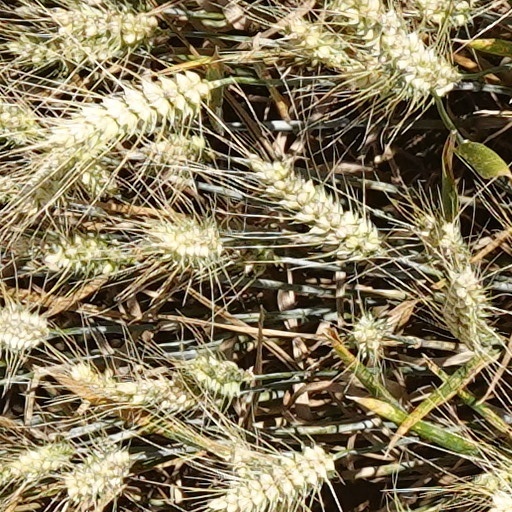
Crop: wheat